The Simple Life

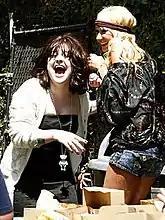
Kelly and Kimberly shooting a spin-off to "The Simple Life" that was not picked up.

In 2005, NBC produced a reality series titled "I Want To Be a Hilton", which took the idea of "The Simple Life", and reversed it. Hosted by Kathy Hilton, Paris' mom, the show saw several contestants from rural country and suburban areas having to perform certain tasks ranging from dog grooming to a fashion show and organizing a charity event, while learning etiquette and manners. The finalist of the competition received a prize package that included a $200,000 trust fund, a new apartment, wardrobe and the opportunity to live the life of high society for one year. Paris and Nicky guest starred in an episode, and Paris's dog Tinkerbell (who appeared in "The Simple Life") also took part.